Geneo Grissom

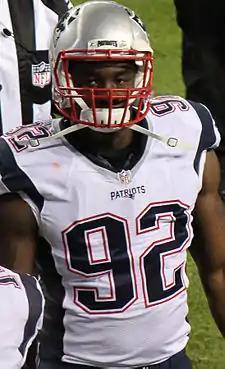
Grissom with the New England Patriots in 2015

Geneo Grissom (born June 4, 1992) is an American former professional football defensive end. He played college football at the University of Oklahoma. He was selected by the New England Patriots in the third round of the 2015 NFL draft.